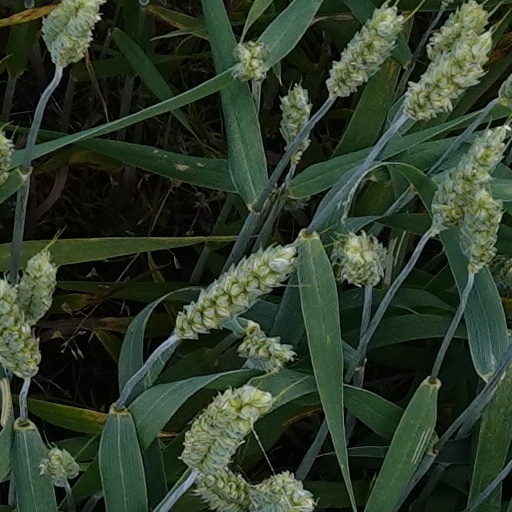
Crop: wheat